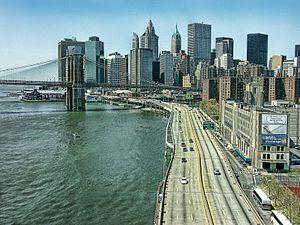
Franklin D. Roosevelt Drive est une voie rapide de 15 kilomètres longeant l'East River, sur le côté est de l'arrondissement de Manhattan, à New York. Accessible toutes les dix à vingt rues, elle est l'équivalent de l'Henry Hudson Parkway, construite sur le bord ouest de l'île. Construite à partir de 1934 sur les plans de l'urbaniste Robert Moses, elle porte tout d'abord le nom de East River Drive puis prend le nom du président américain Franklin Delano Roosevelt après la mort de celui-ci.